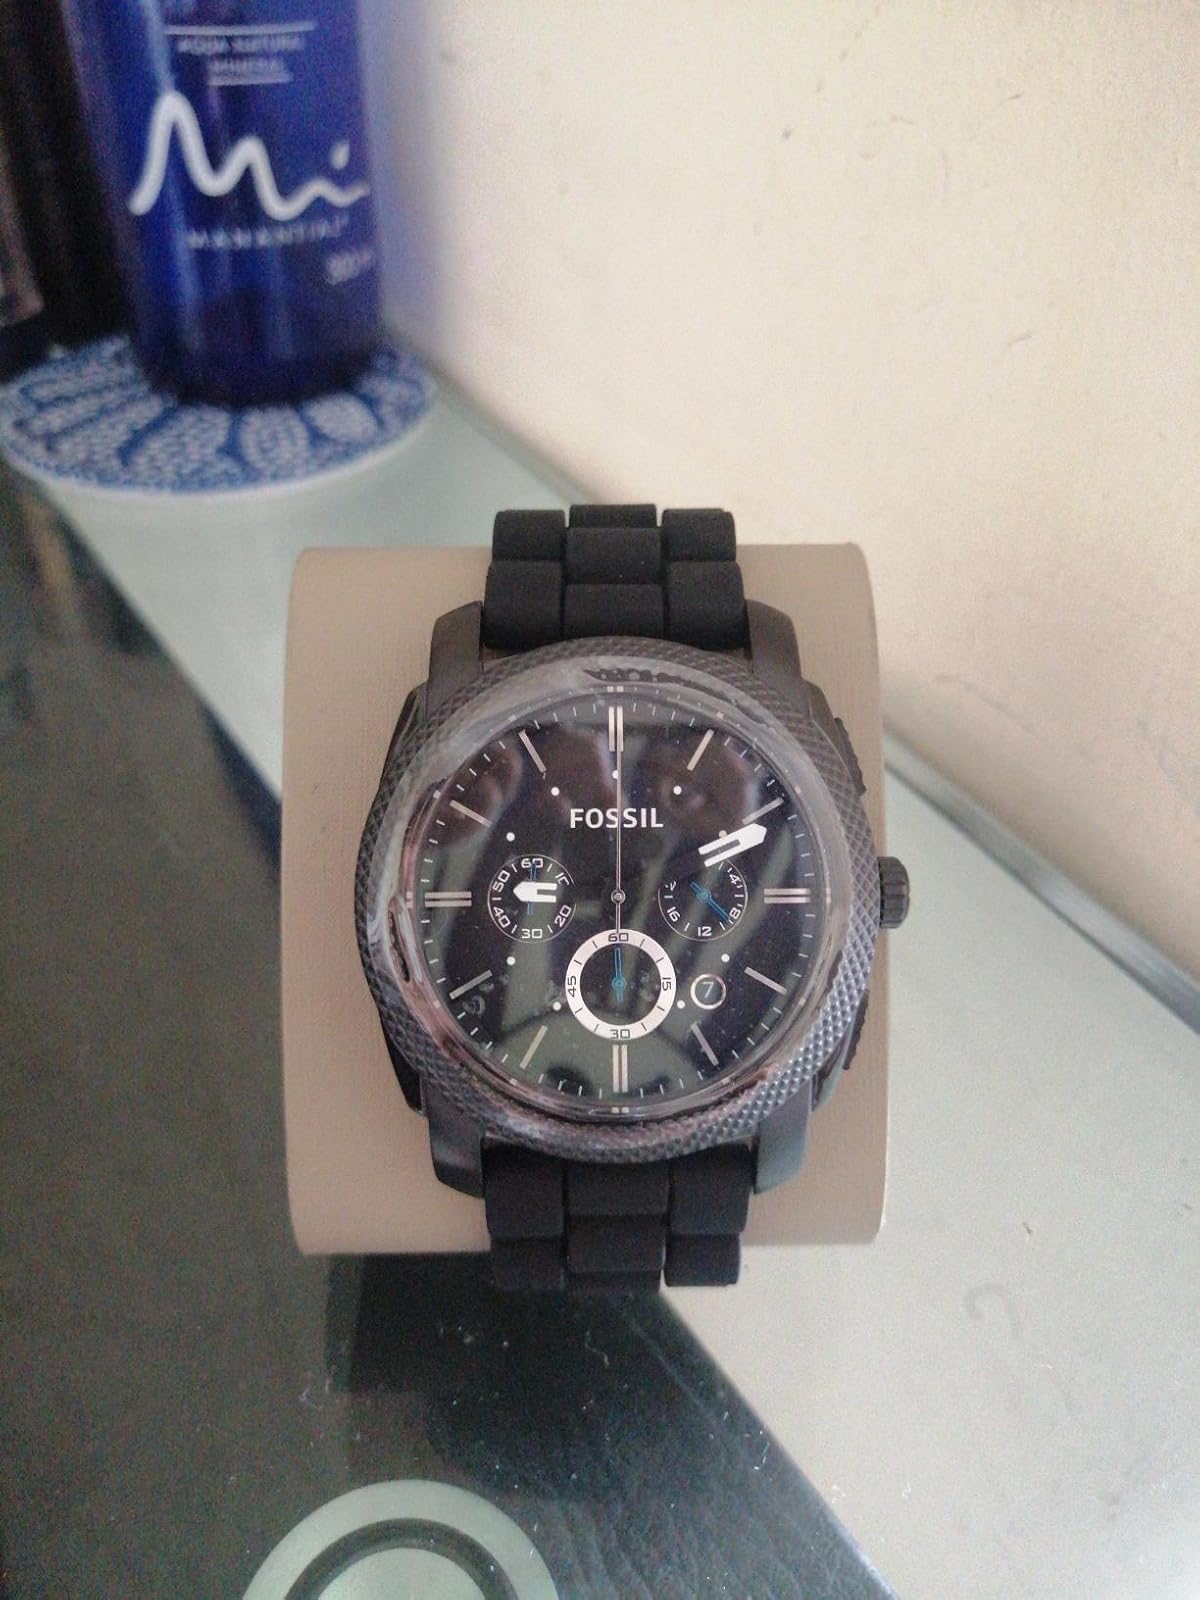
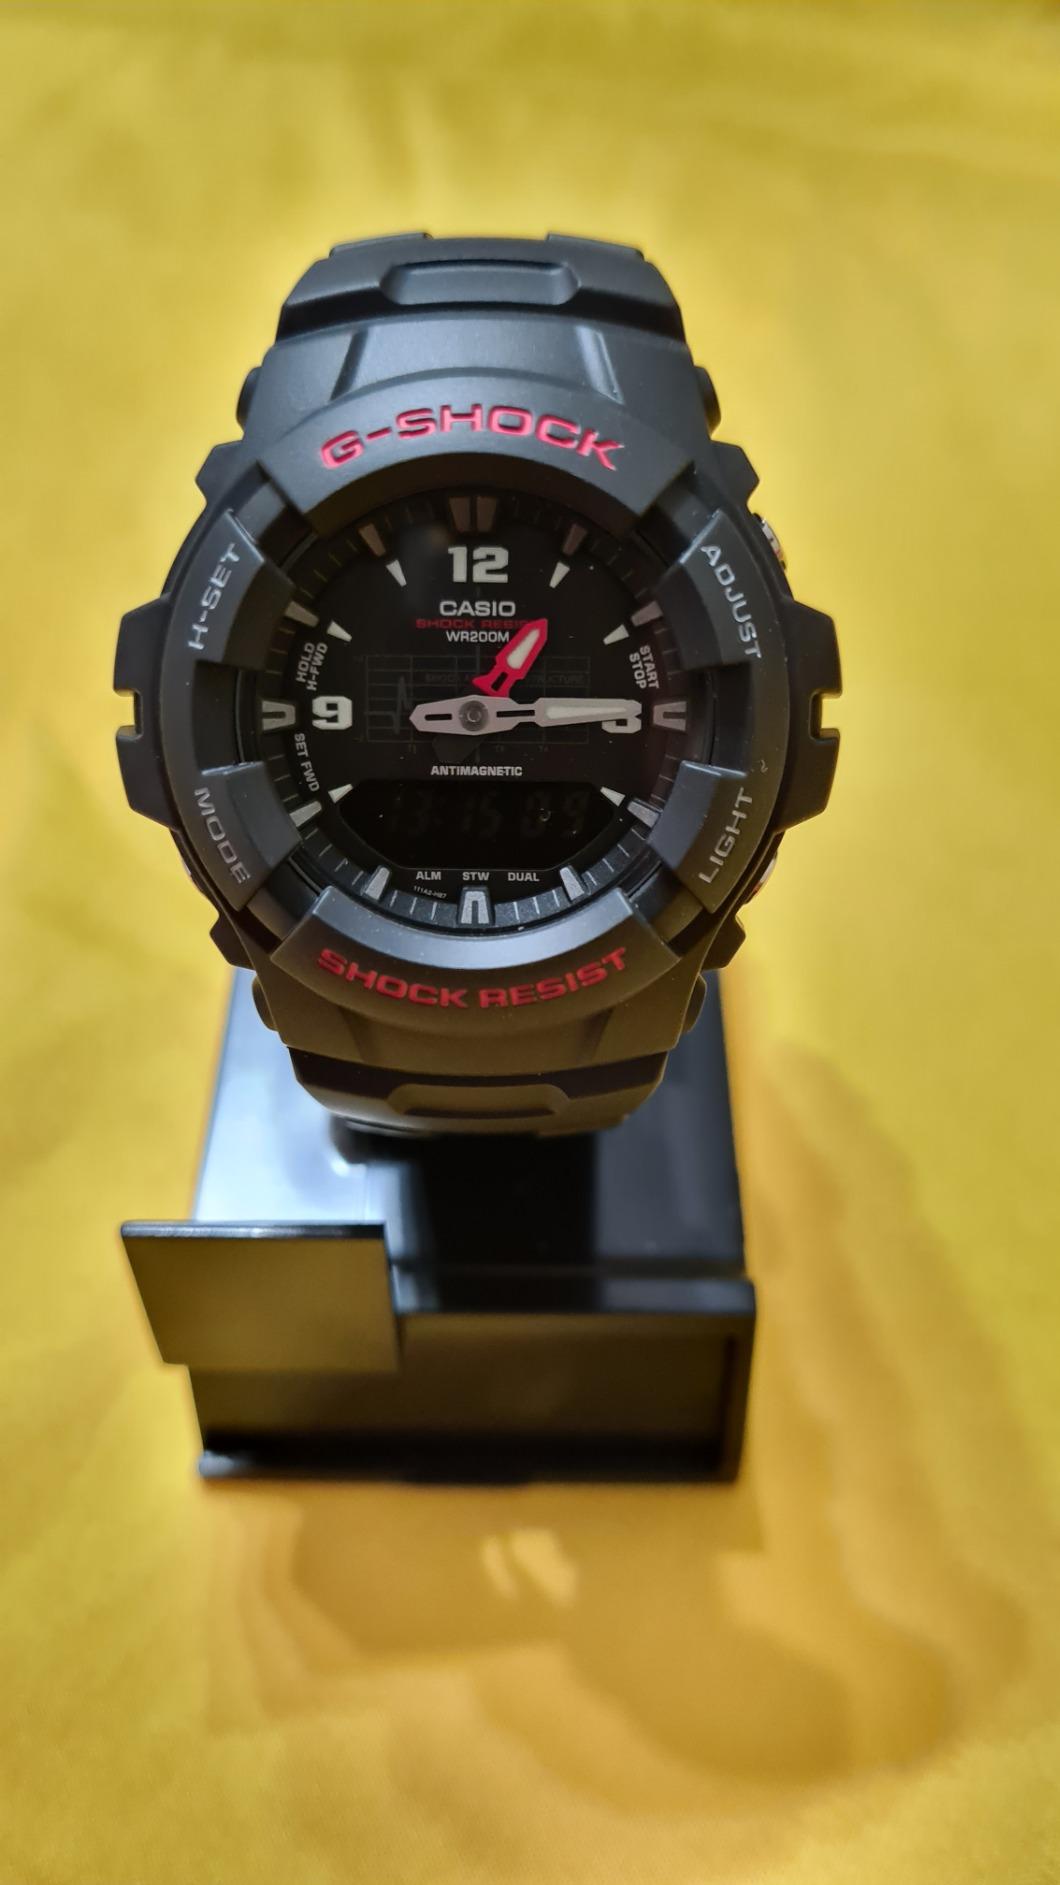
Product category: accessories_watch
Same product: no